Media in Gujarati language

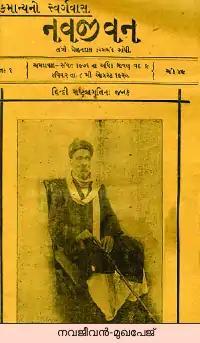
"Navjivan" dated 8 August 1920 covering death of Lokmanya Tilak

Gujarati journalism was greatly influenced by the Indian independence movement between 1915 and 1947. Mahatma Gandhi who led the independence movement, introduced "Navjivan" in 1919. It was renamed "Harijan Bandhu" in 1932 and published until 1940. It was revived and published again from 1946 to 1948. "Saurashtra" weekly was started in 1921 which was renamed later as "Phulchhab". Hajimahamad Allarakha published artistic periodical "Visami Sadi" from 1916 to 1920.